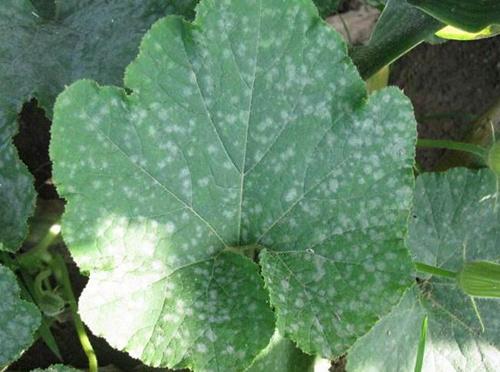
Plant: Cucumber
Disease: cucumber powdery mildew